Artyom Gorlov

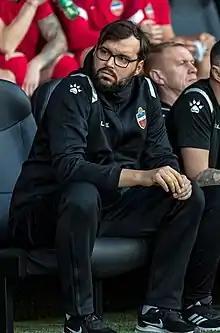
Gorlov with Yenisey Krasnoyarsk in 2022

Artyom Sergeyevich Gorlov (born 23 June 1987) is a Russian football coach and a former player.